Paintings in Hospitals

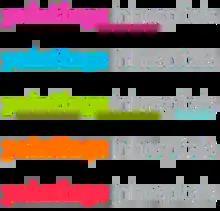
Current Paintings in Hospitals logos, used since 2011

Paintings in Hospitals is an arts in health charity in the United Kingdom. Founded in 1959, the charity's services include the provision of artwork loans, art projects and art workshops to health and social care organisations. The charity's activities are based on clinical evidence demonstrating health and wellbeing benefits of the arts to patients and care staff.